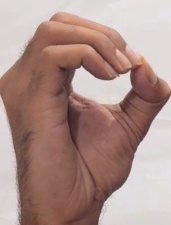
ASL sign: O